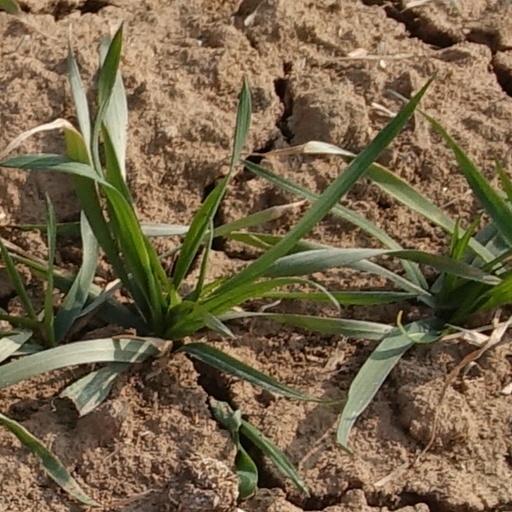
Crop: wheat